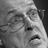
Emotion: surprise